Making the Grade (1984 film)

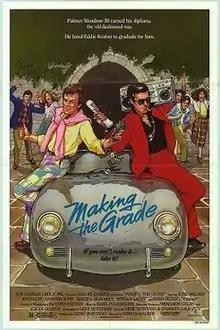
Theatrical release poster

Making the Grade is a 1984 American teen comedy film. It was directed by Dorian Walker and written by Charles Gale and Gene Quintano. It was filmed at Rhodes College in Memphis, Tennessee. It marks the debut of actor turned television producer Dan Schneider.